Answer in natural language. Which object is closer to the camera taking this photo, DeskLamp (highlighted by a red box) or black lshaped countertop (highlighted by a blue box)? Choose between the following options: DeskLamp (highlighted by a red box) or black lshaped countertop (highlighted by a blue box)
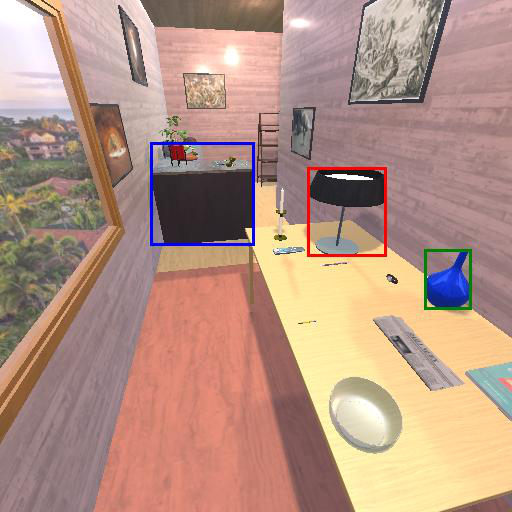
<answer>DeskLamp (highlighted by a red box)</answer>